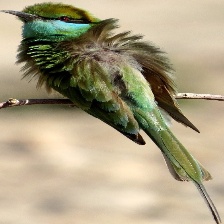
Species: ASIAN GREEN BEE EATER
Scientific name: MEROPS ORIENTALIS
ImageNet parent category: bee_eater